Conference on Asian Pacific American Leadership

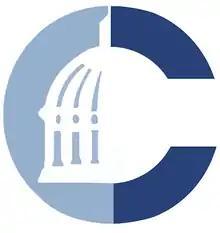
Conference on Asian Pacific American Leadership (CAPAL)'s Official Logo

Conference on Asian Pacific American Leadership (CAPAL) is a "nonprofit, nonpartisan educational and professional organization dedicated to building leadership and public policy knowledge within the Asian American and Pacific Islander (AAPI) community." In 1989, Lin Liu, Sandra Yamane, Sharon Yanagi, Melinda Yee, Paul Igasaki, Rod Hsiao, and Chantale Wong, founded CAPAL in Washington D.C. in order to address the lack of Asian American Pacific Islander representation in public service. In almost 30 years, the organization has grown from an all-volunteer nonprofit organization to one with a Board of Directors, Staff, and Advisory Council.